Data circuit-terminating equipment

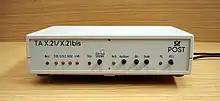
Terminal adapter for X.21

A data circuit-terminating equipment (DCE) is a device that sits between the data terminal equipment (DTE) and a data transmission circuit. It is also called data communication(s) equipment and data carrier equipment. Usually, the DTE device is the terminal (or computer), and the DCE is a modem.